The Valley of Bones

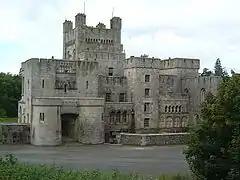
Gosford Castle, the model for Castlemallock

In every volume but one of "A Dance to the Music of Time", Nick Jenkins characterizes certain events he observes or participates in as "incidents". There are nine such incidents in "The Valley of Bones".